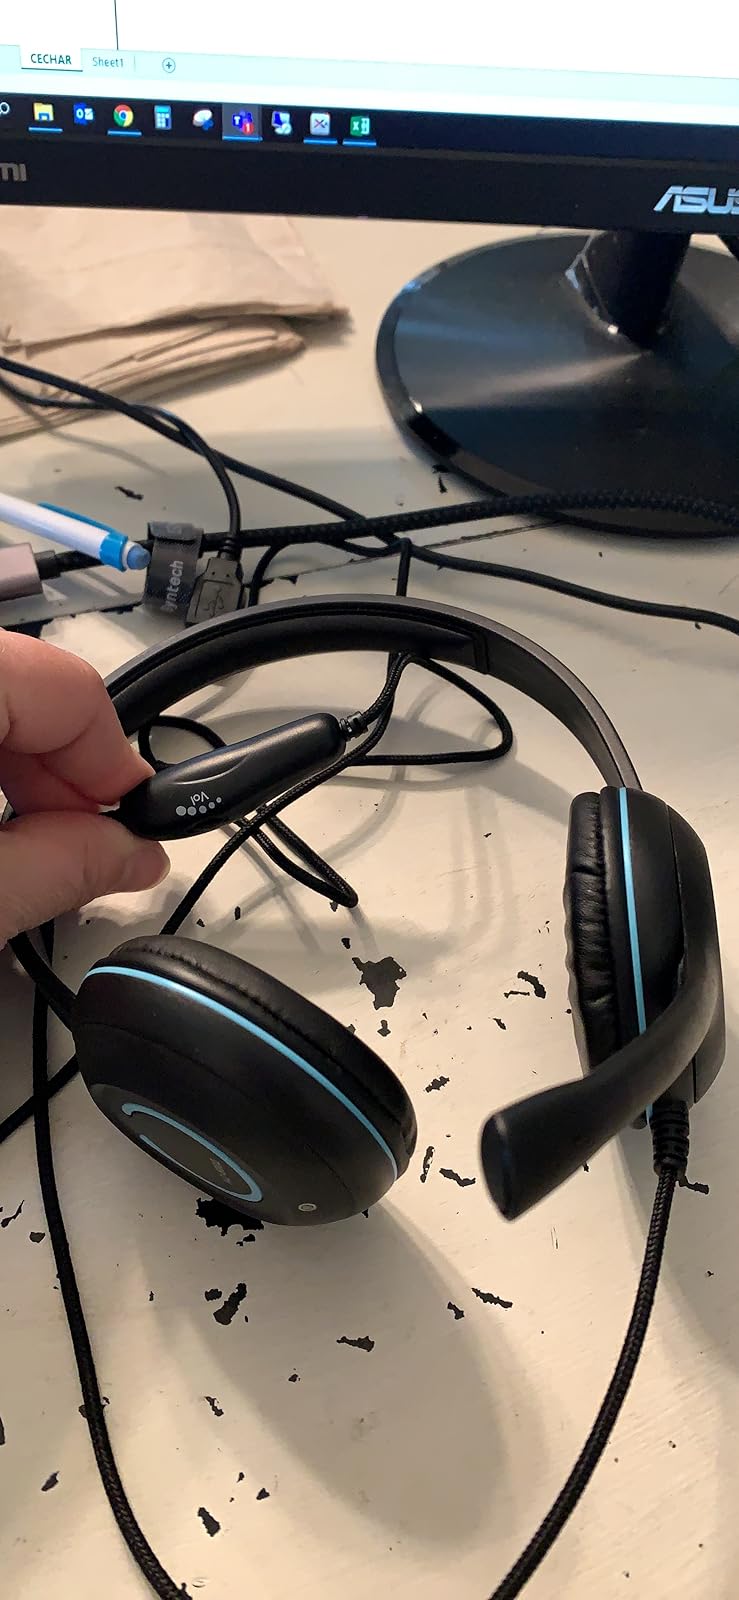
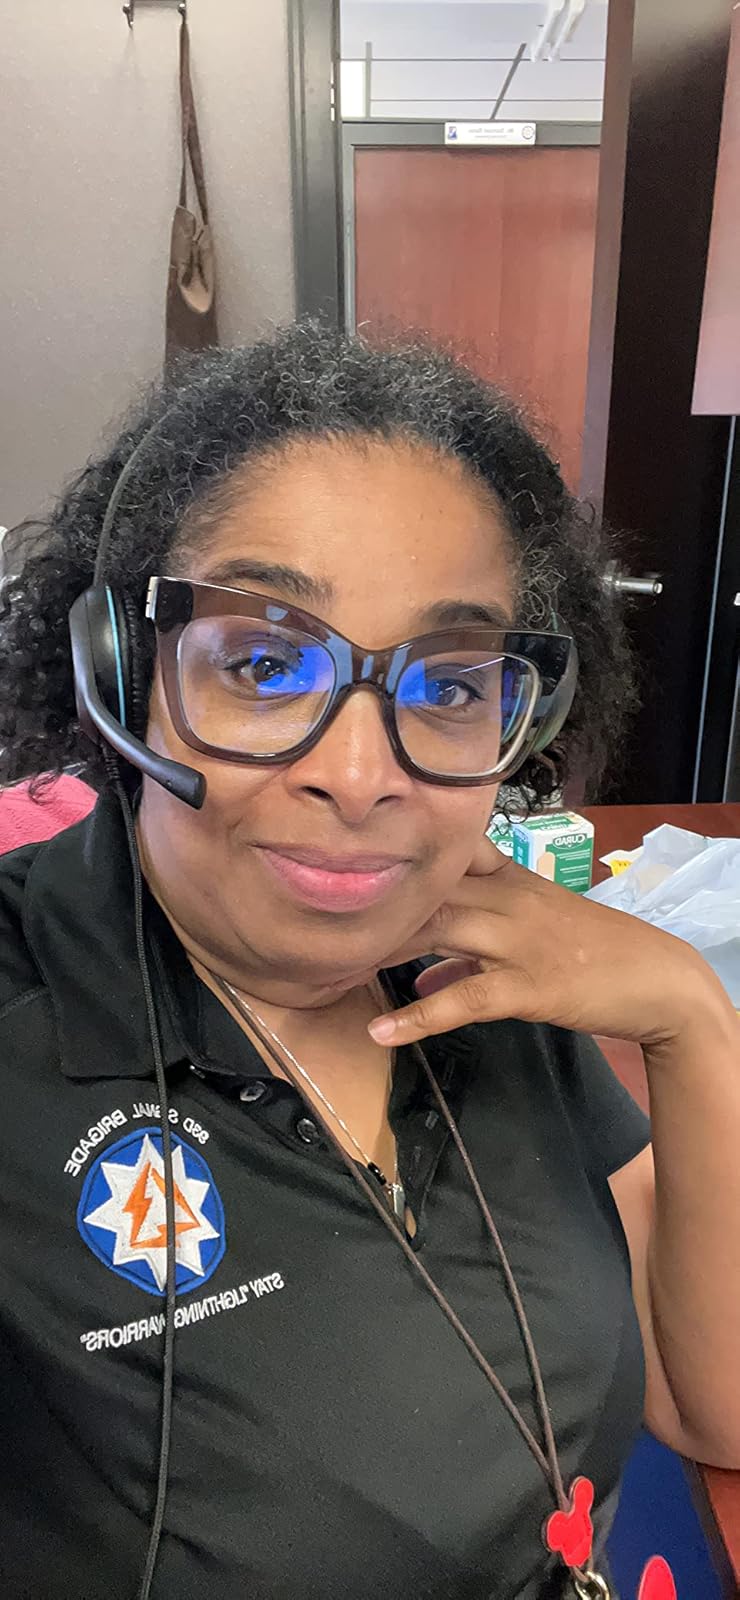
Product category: headphones
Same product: yes